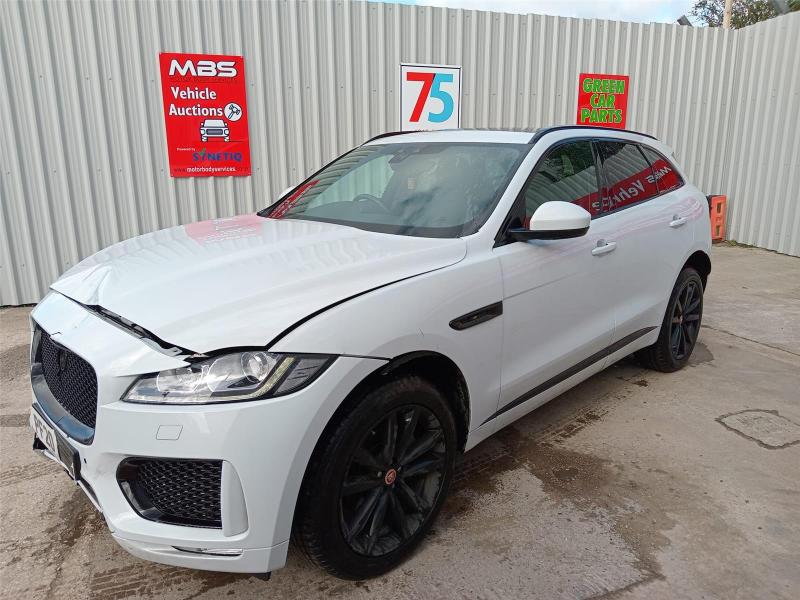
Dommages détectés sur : pare-choc avant, capot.
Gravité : mineur